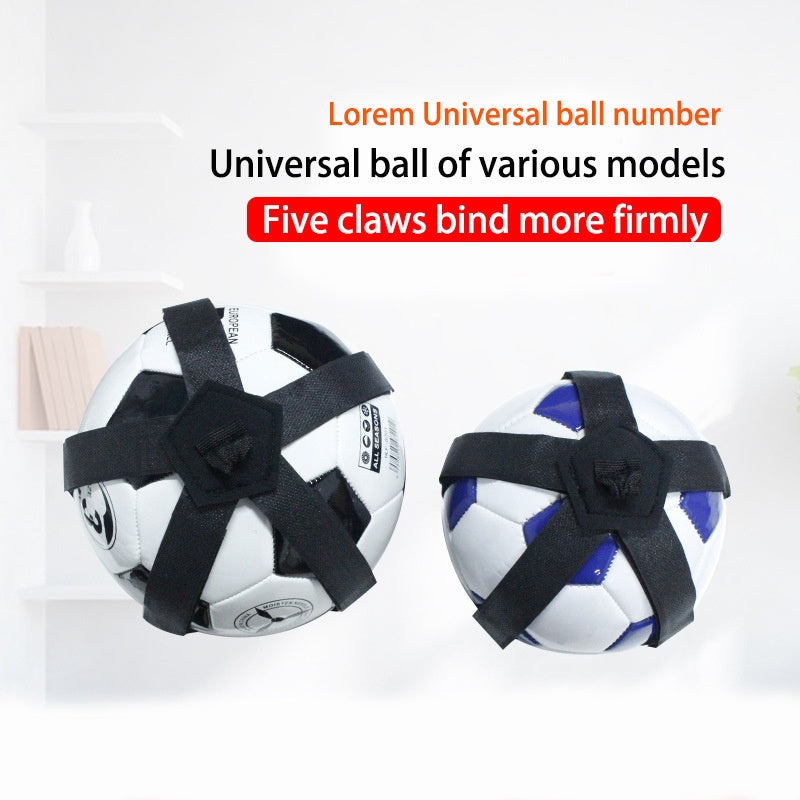
Soccer Kick Trainer; Soccer And Football Practice Training Tool With Adjustable Elastic Waist Belt For Volleyball And Football Training
Brand: Pulse Powersports
Category: Sporting Goods > Athletics > Volleyball > Volleyball Training Aids > Volleyball Serving Targets